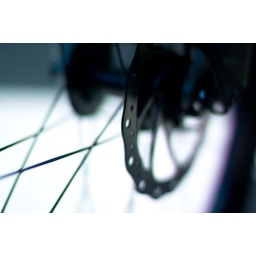
My bike in black and white